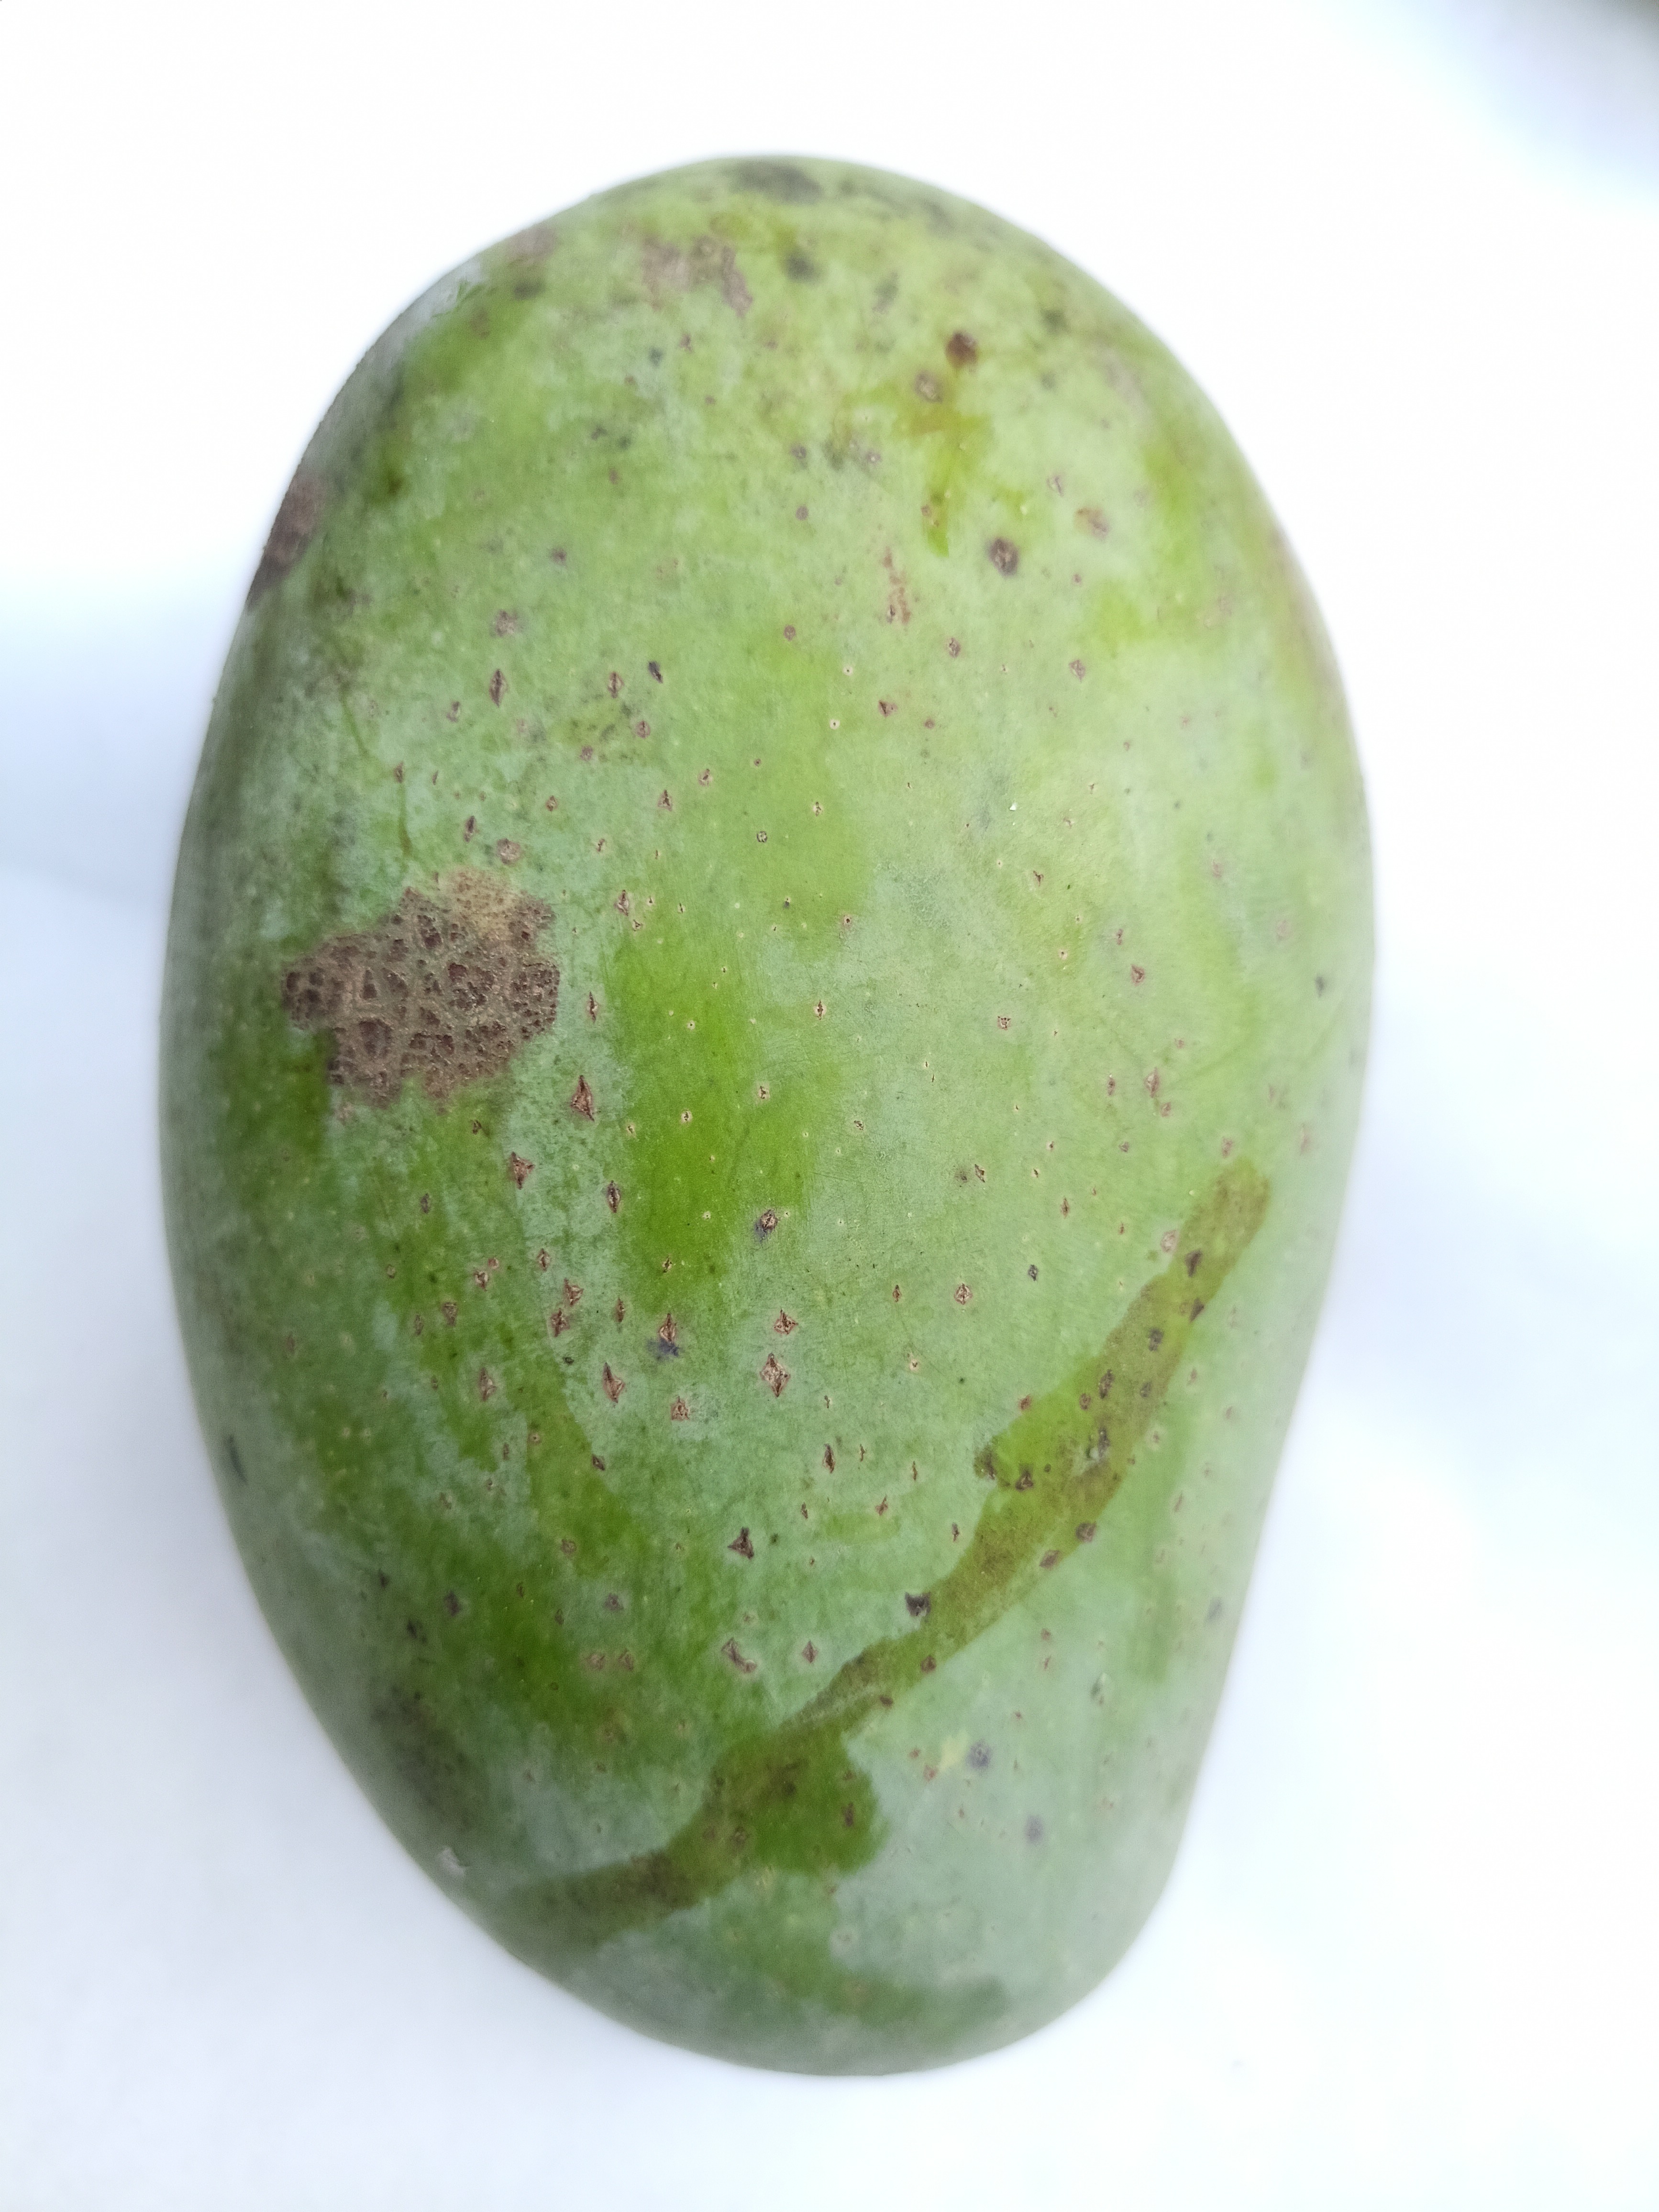
Mango variety: Amrapali